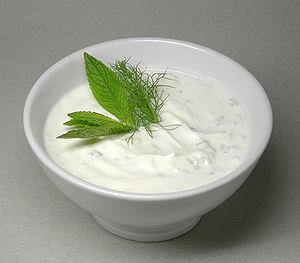
La culture de la Grèce, pays d'Europe du Sud-Est, désigne l'ensemble des pratiques culturelles et des traditions qui composent la société hellénique et les habitants de la Grèce. Son patrimoine culturel est le fruit d'héritages historiques différents qui façonnent aujourd'hui la culture hellénique. Étant donné sa situation géographique particulière, à la fois européenne, méridionale, balkanique et levantine, la culture hellénique est particulièrement riche et variée, témoignage de son Histoire prolifique.